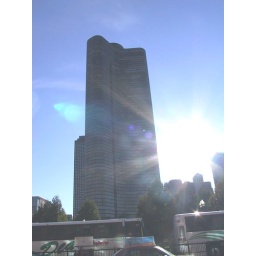
Navy Pier in Chicago - Boat ride on chicago river and lake michigan